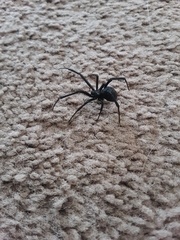
Species: Lactrodectus_hesperus